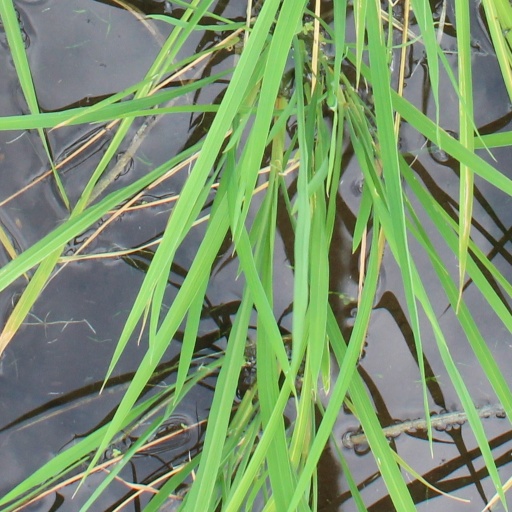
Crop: rice